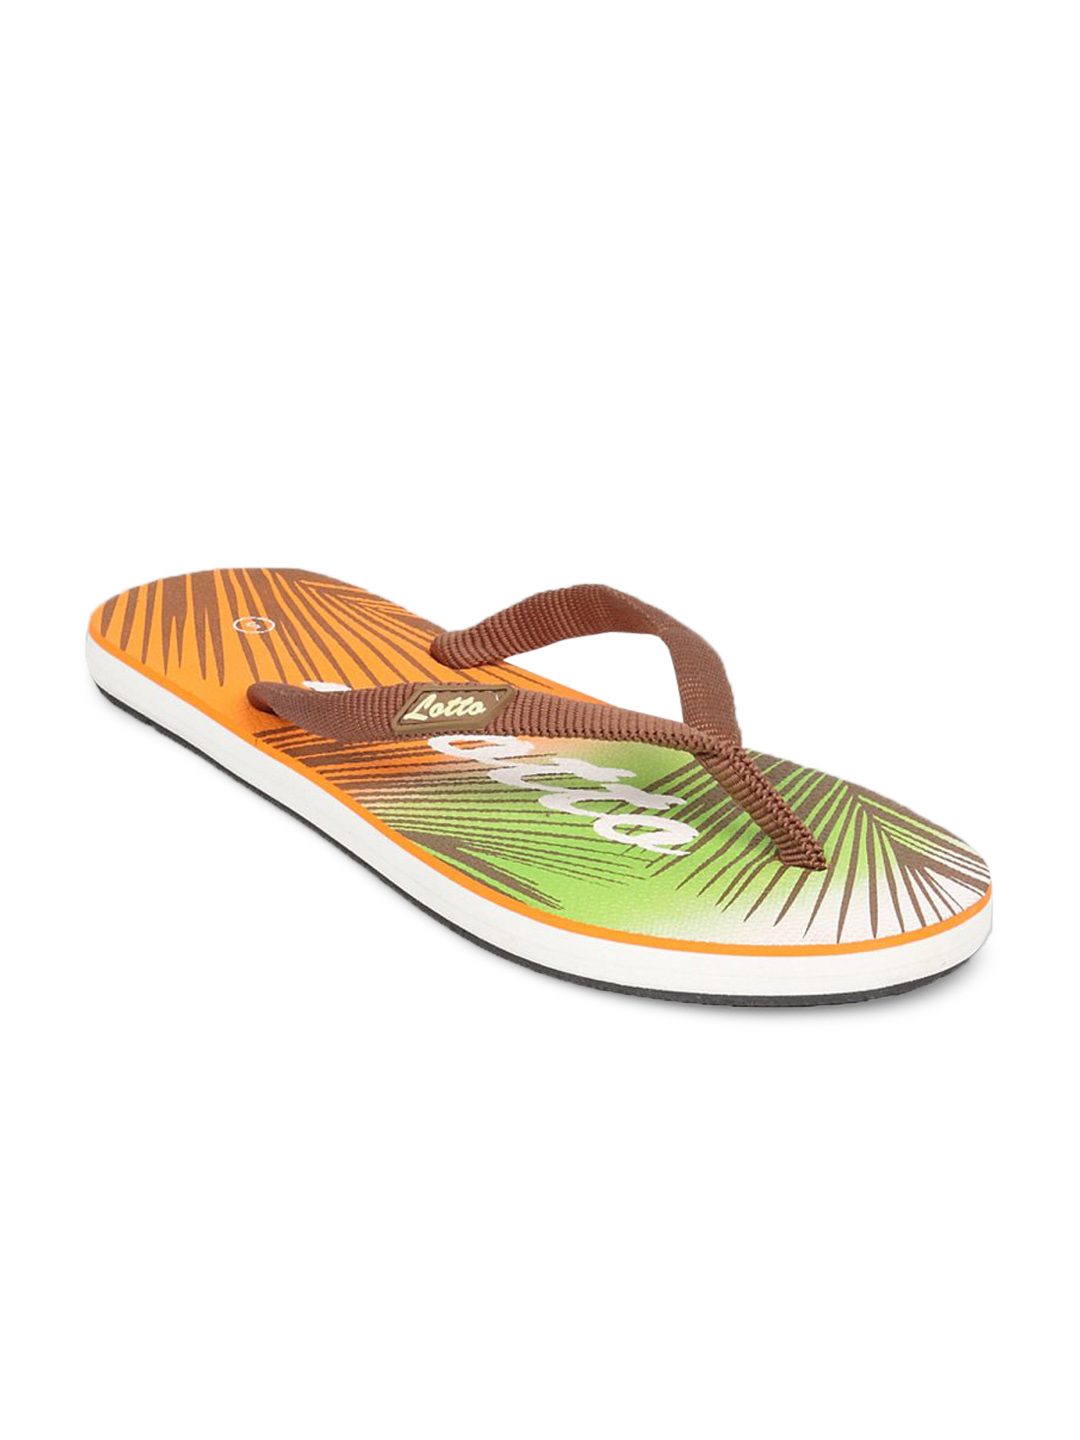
Lotto Women's Hawaian Palms Orange Green Flip Flop
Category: Footwear / Flip Flops / Flip Flops
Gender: Women
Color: Orange
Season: Summer 2011
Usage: Casual